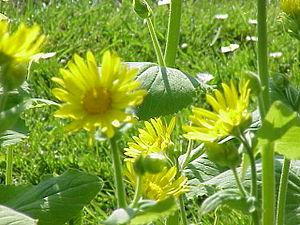
Doronicum pardalianches, Doronic à feuilles en cœur, Doronic à feuilles cordées ou Herbe aux panthères est une plante herbacée vivace de la famille des Asteraceae.